Jeff Deslauriers

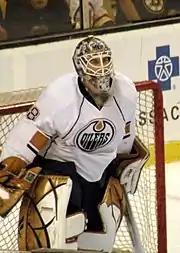
Deslauriers in an Edmonton Oilers uniform in 2009

On October 17, 2008, Deslauriers earned his first NHL win in a 4–3 victory over the Calgary Flames. Over the course of his first four appearances, he put up sparkling numbers, including a 3–0 record with a 1.50 goals allowed average and a .951 save percentage. However, after two games where he allowed four goals or more, and as a result of the three-headed goaltending carousel of Dwayne Roloson and Mathieu Garon, he was relegated to the bench and occasional rehab stints in the AHL. With the trade of Garon to the Pittsburgh Penguins, however, he regained his full-time backup position as Edmonton's number two goalie.